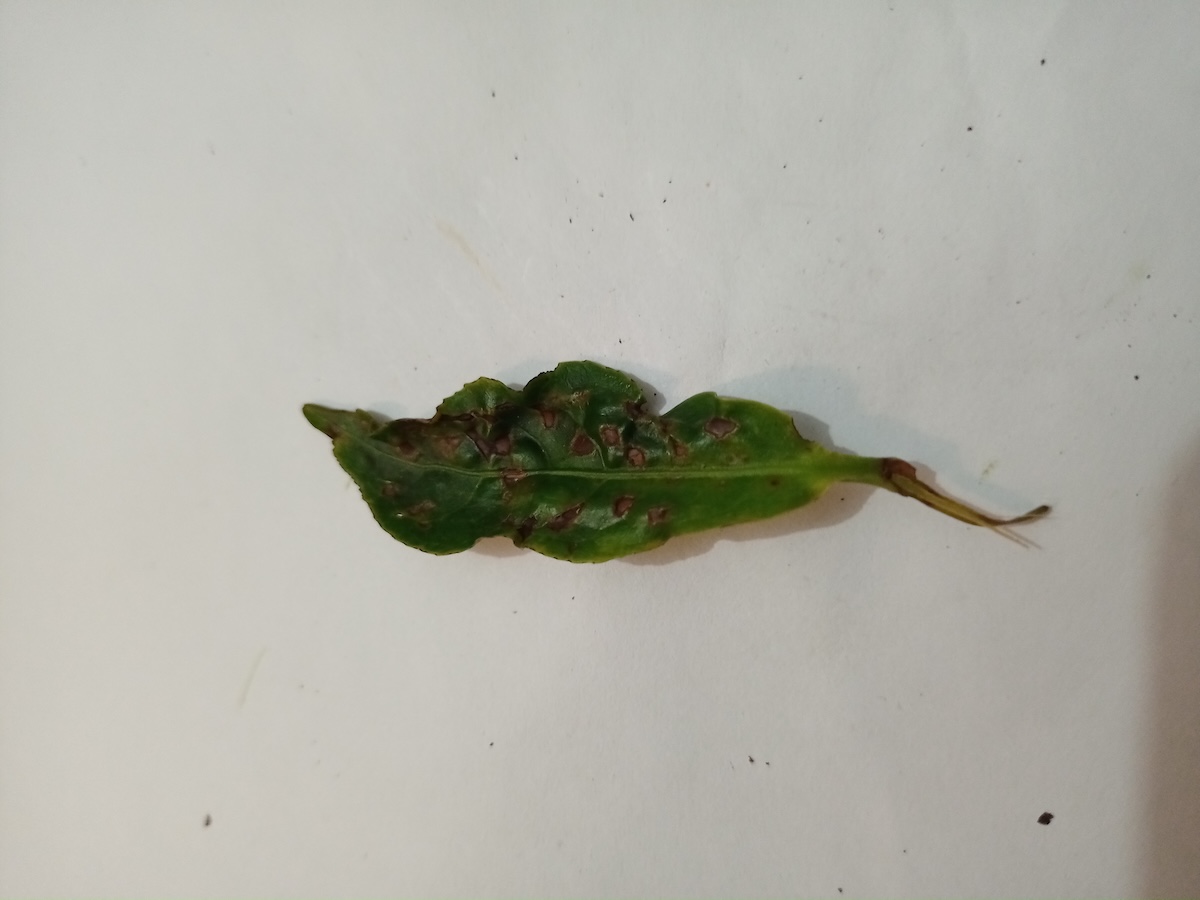
Label: Helopeltis